Linji Temple

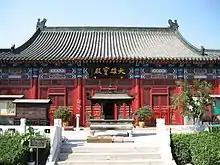
The Mahavira Hall at Linji Temple, which was rebuilt by the then abbot Shi Youming in 1987.

Linji Temple was first established in 540, namely the 2nd year of Xinghe period in the Eastern Wei (534–550).